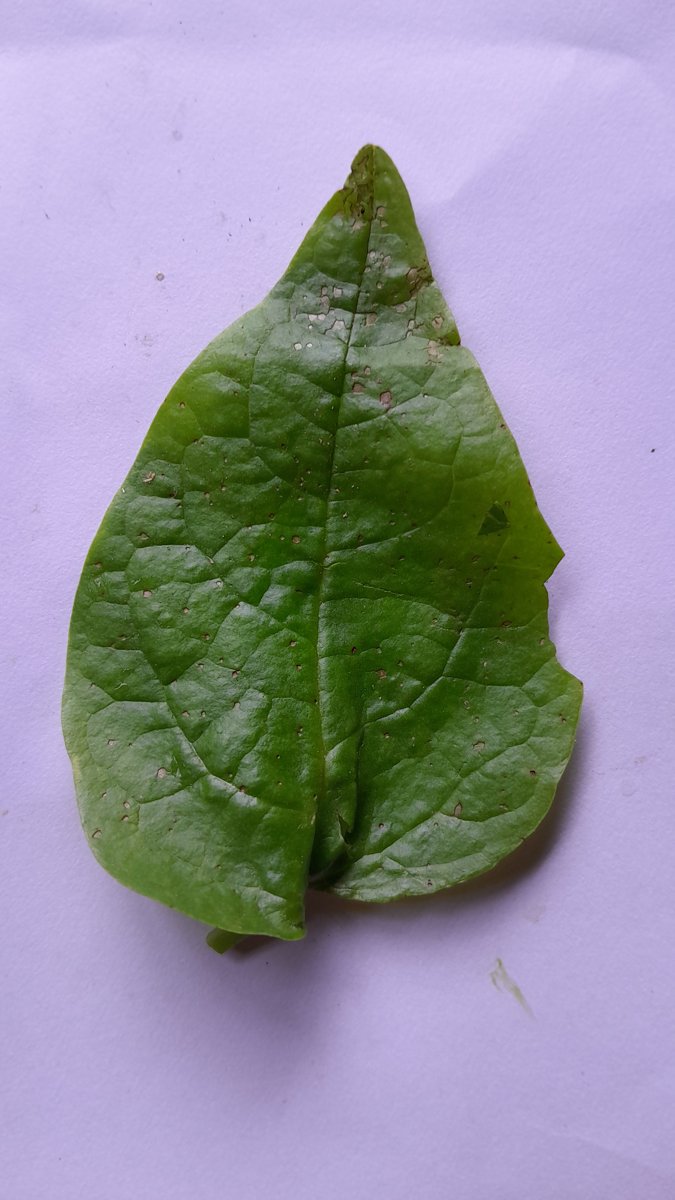
Label: Pest-Damage